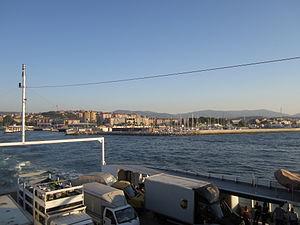
Yalova est une ville de Turquie, préfecture de la province du même nom, située au bord de la mer de Marmara.